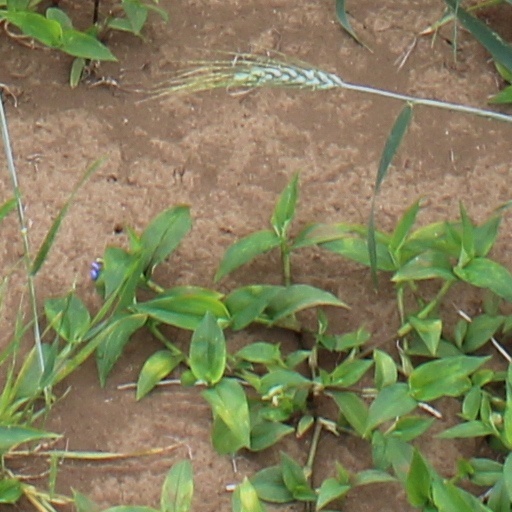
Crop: wheat